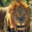
Label: lion